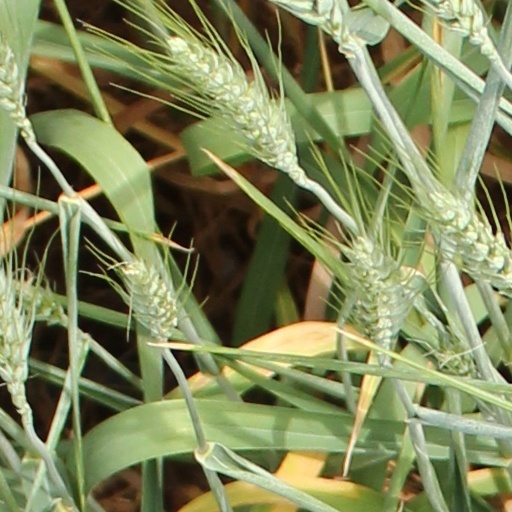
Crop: wheat